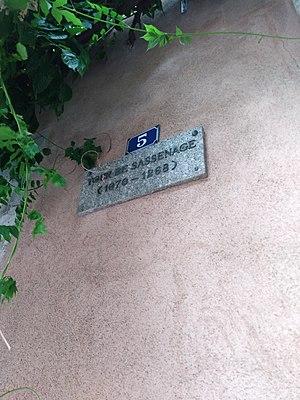
Plaque indiquant la présence de la Tour de Sassenage
La Tour de Sassenage, autrefois dénommée Tour du Verdaret, est une tour médiévale d'une hauteur de 22 mètres, située rue du Pont-Saint-Jaime dans le quartier le plus ancien et le plus central de Grenoble, à proximité de la cathédrale Notre-Dame de Grenoble.